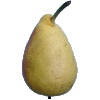
Label: Pear 2